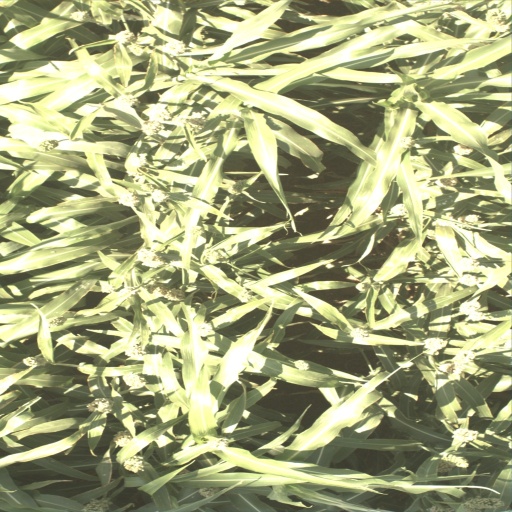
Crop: sorghum